Leonid Lazarev

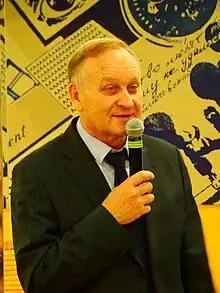
Lazarev pictured in 2011.

Leonid Nikolaevich Lazarev (Russian: Леонид Николаевич Лазарев; 14 July 1937 – 4 May 2021) was a Russian photographer and photojournalist. Lazarev died on 4 May 2021 in Russia, at the age of 83.